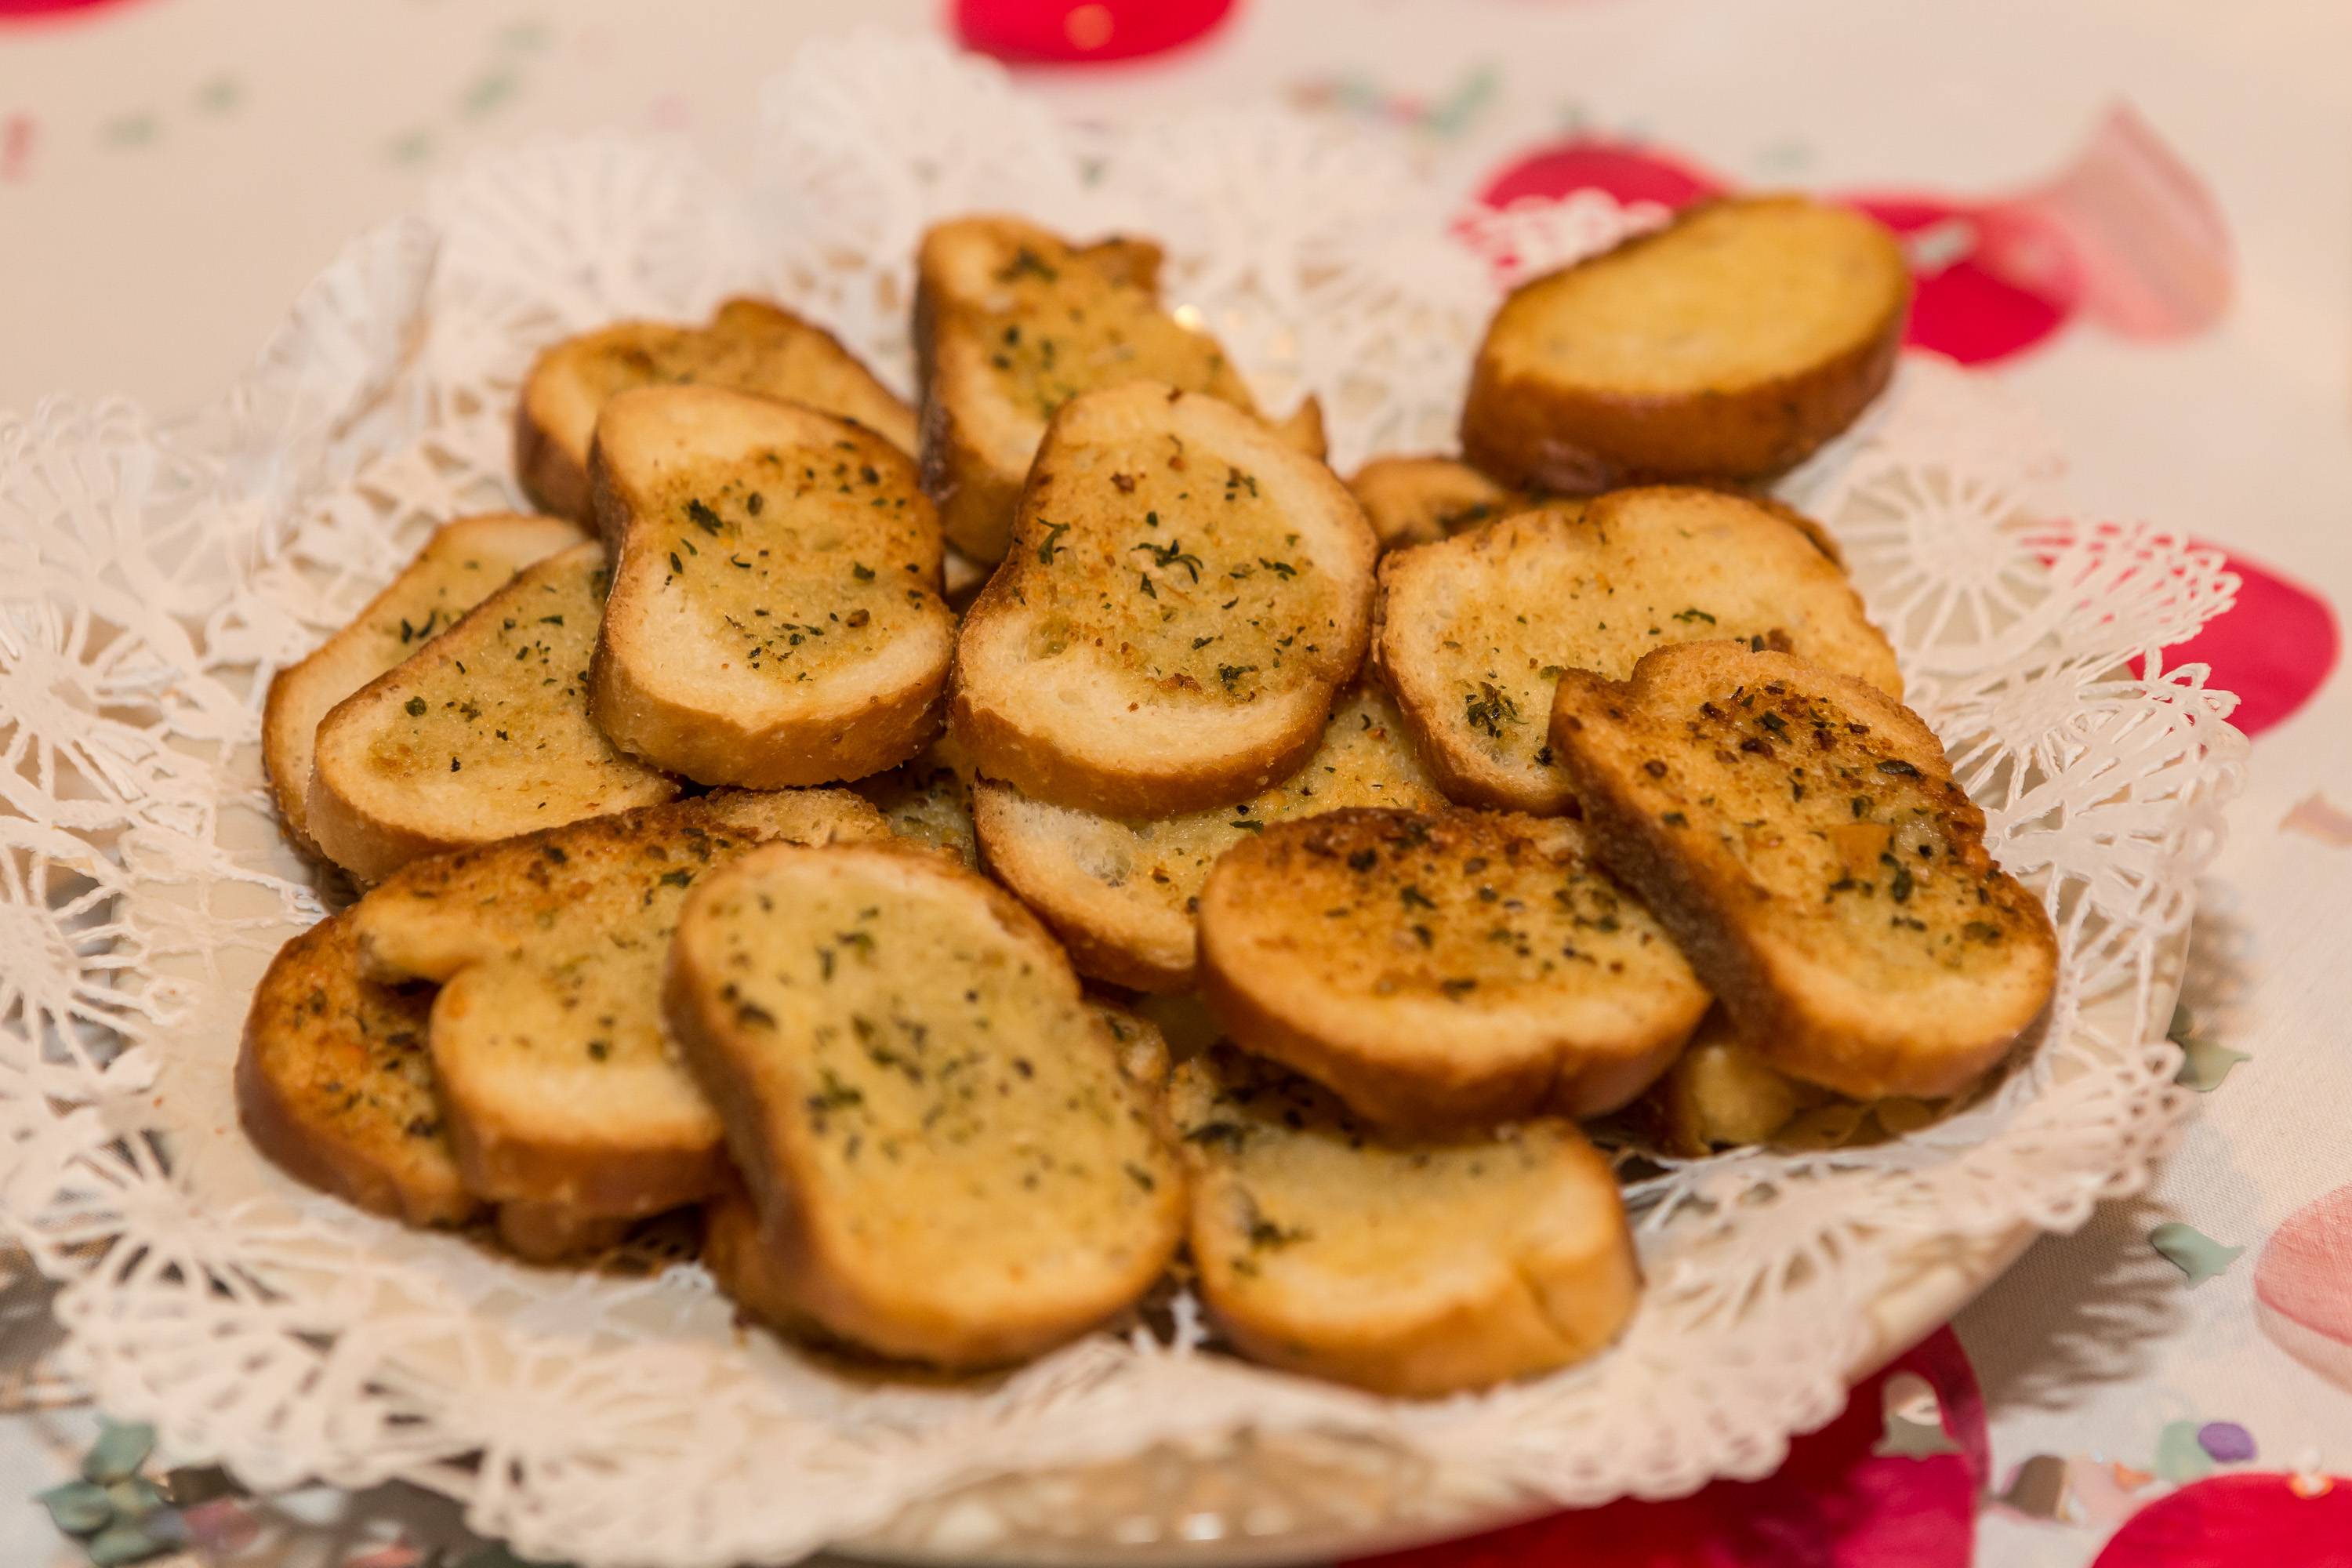
bread, garlic, italian, toasted, appetizer, table, catering, caterer, finger food, food, cuisine, dish, ingredient, garlic bread, baked goods, staple food, zwieback, produce, rusk, toast, dessert, bruschetta, recipe, antipasto, Melba toast, french toast